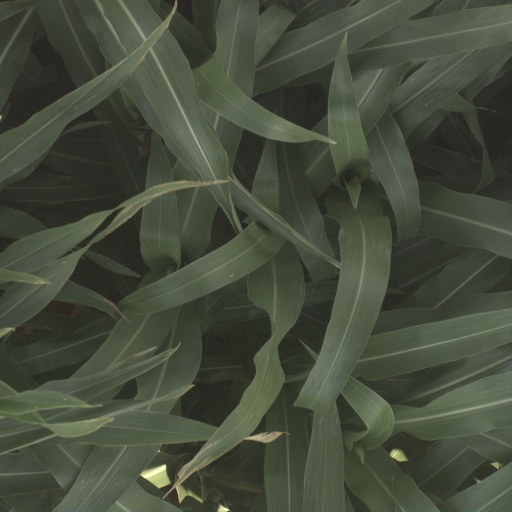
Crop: sorghum